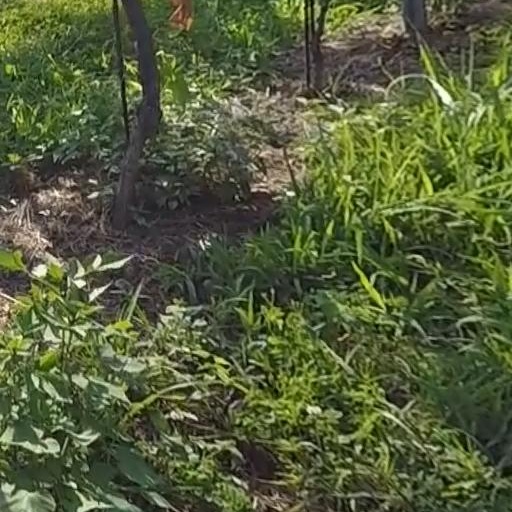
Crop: grape